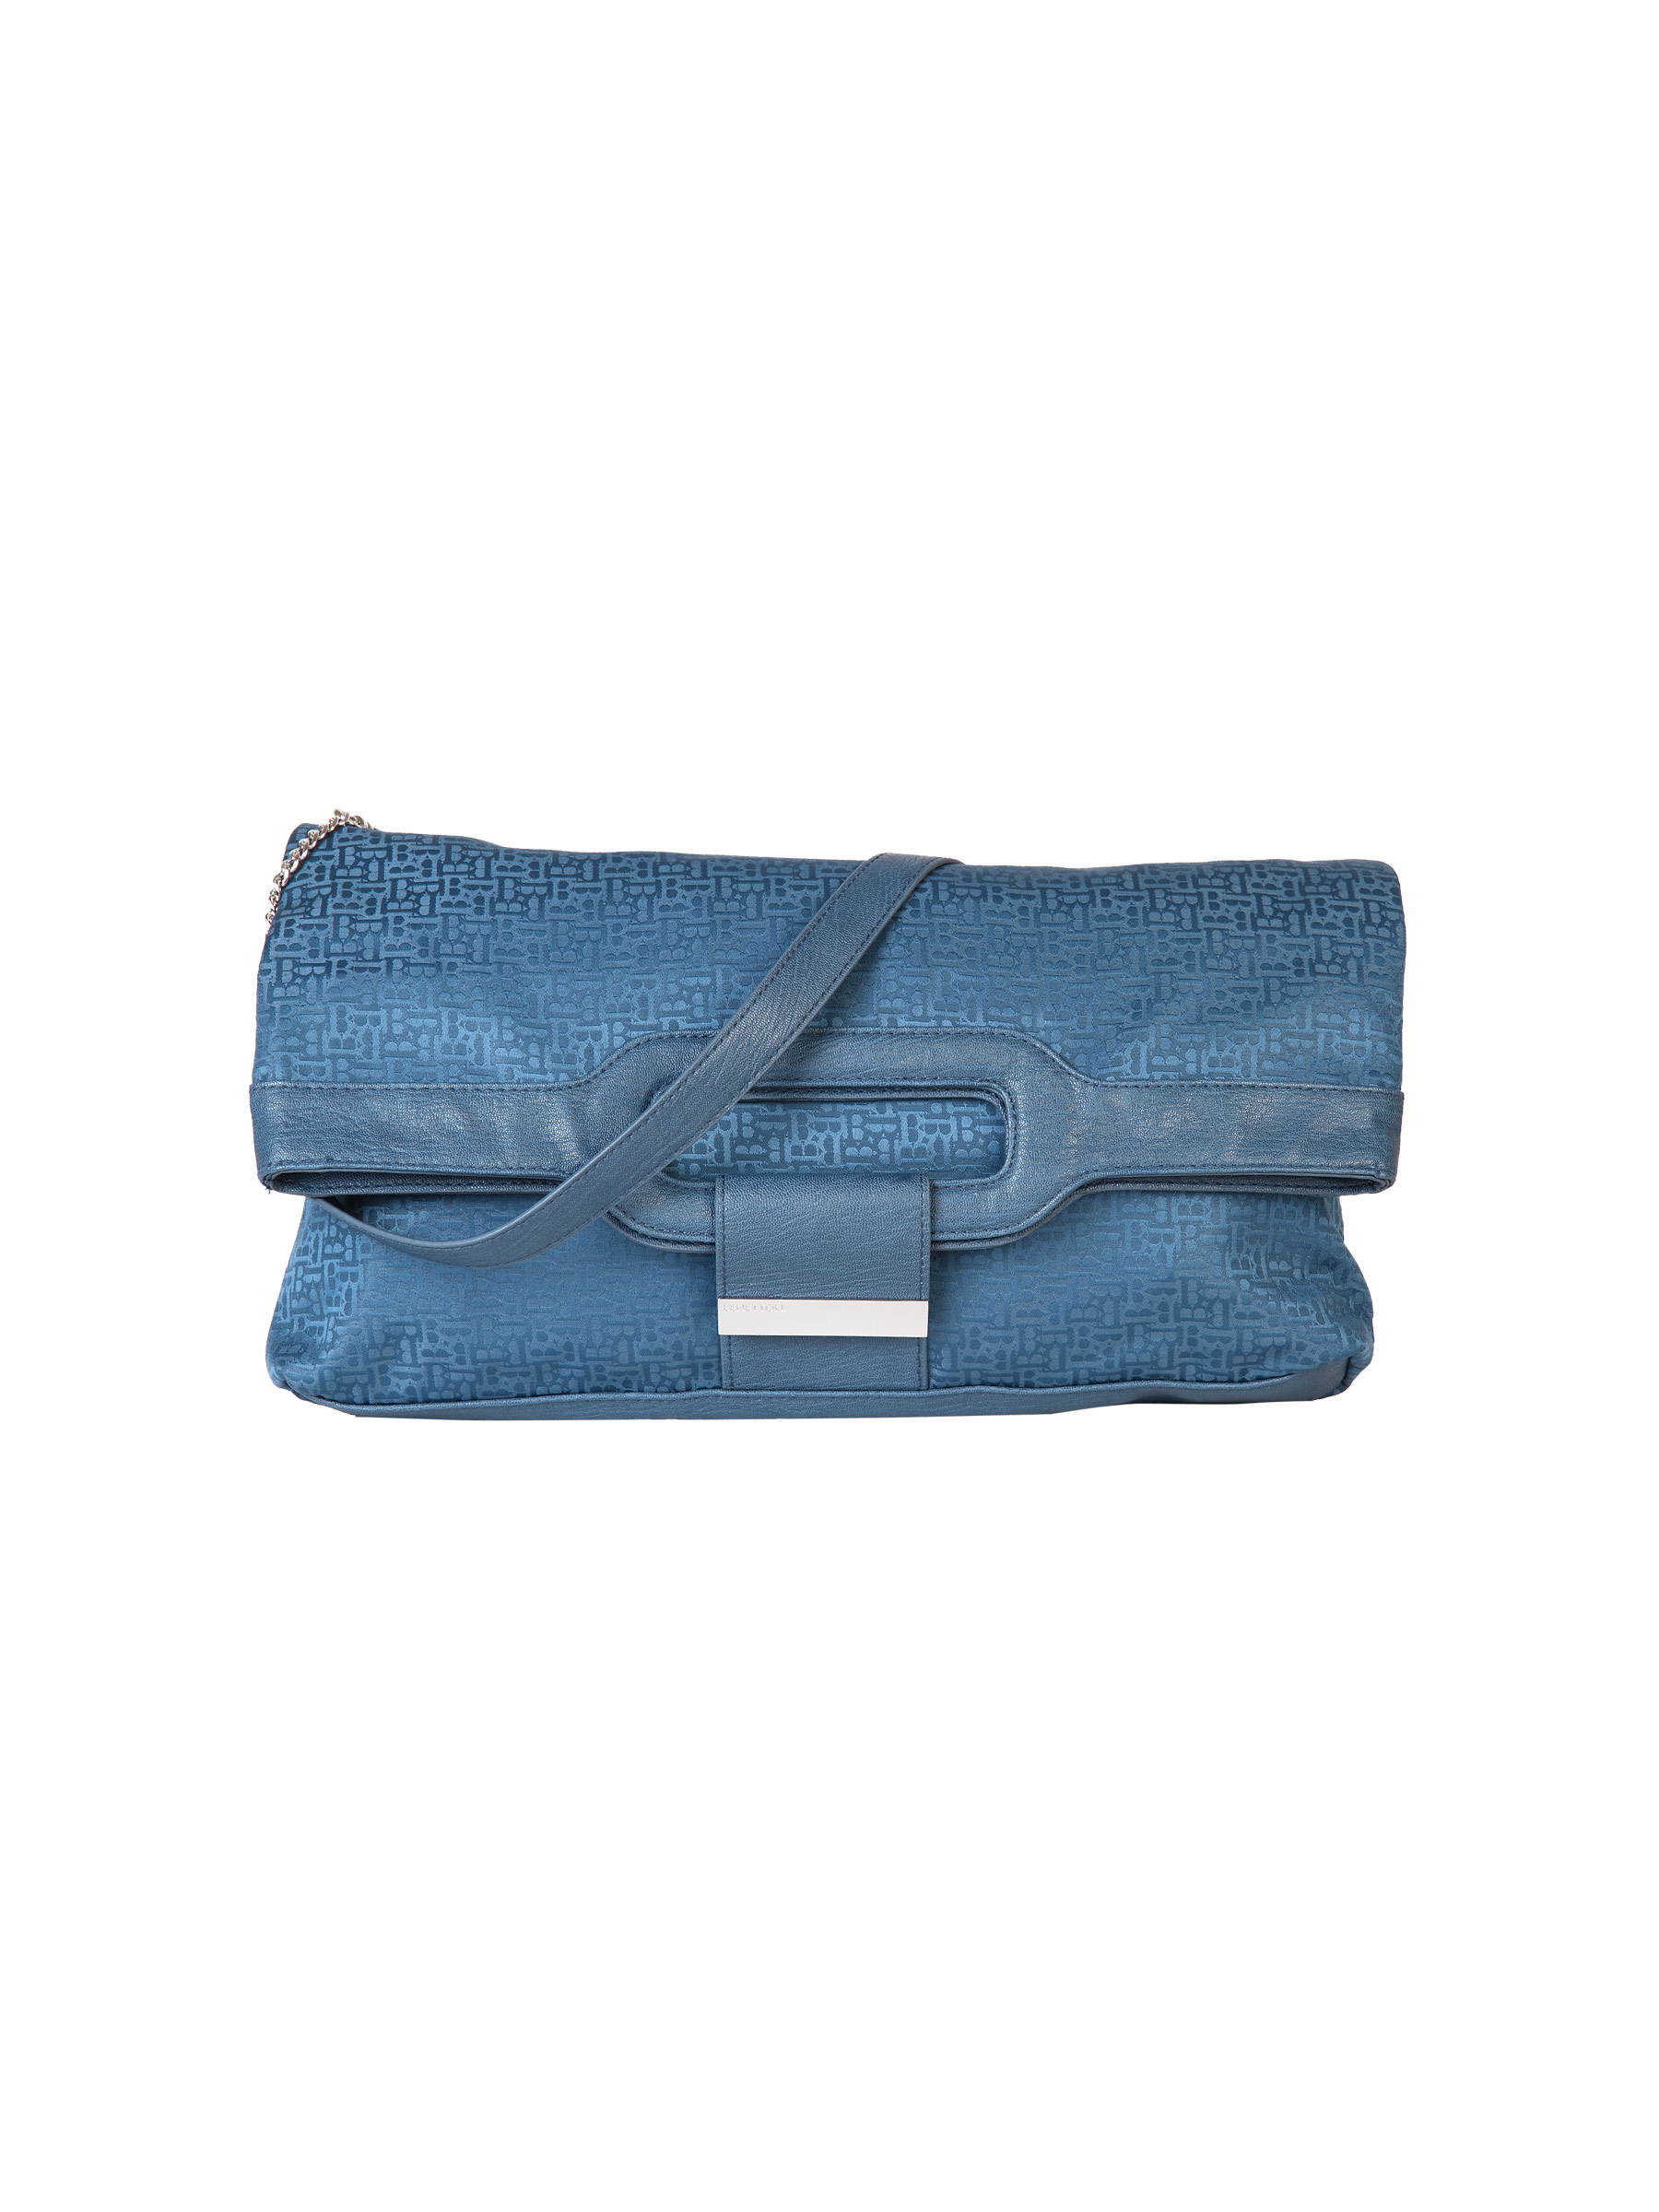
United Colors of Benetton Blue Solid Sling Bag
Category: Accessories / Bags / Handbags
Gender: Women
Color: Blue
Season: Fall 2011
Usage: Casual